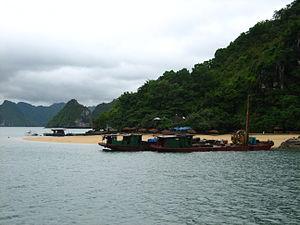
Quảng Ninh est une province de la région du Nord-est du nord du Viêt Nam frontalière de la Chine.